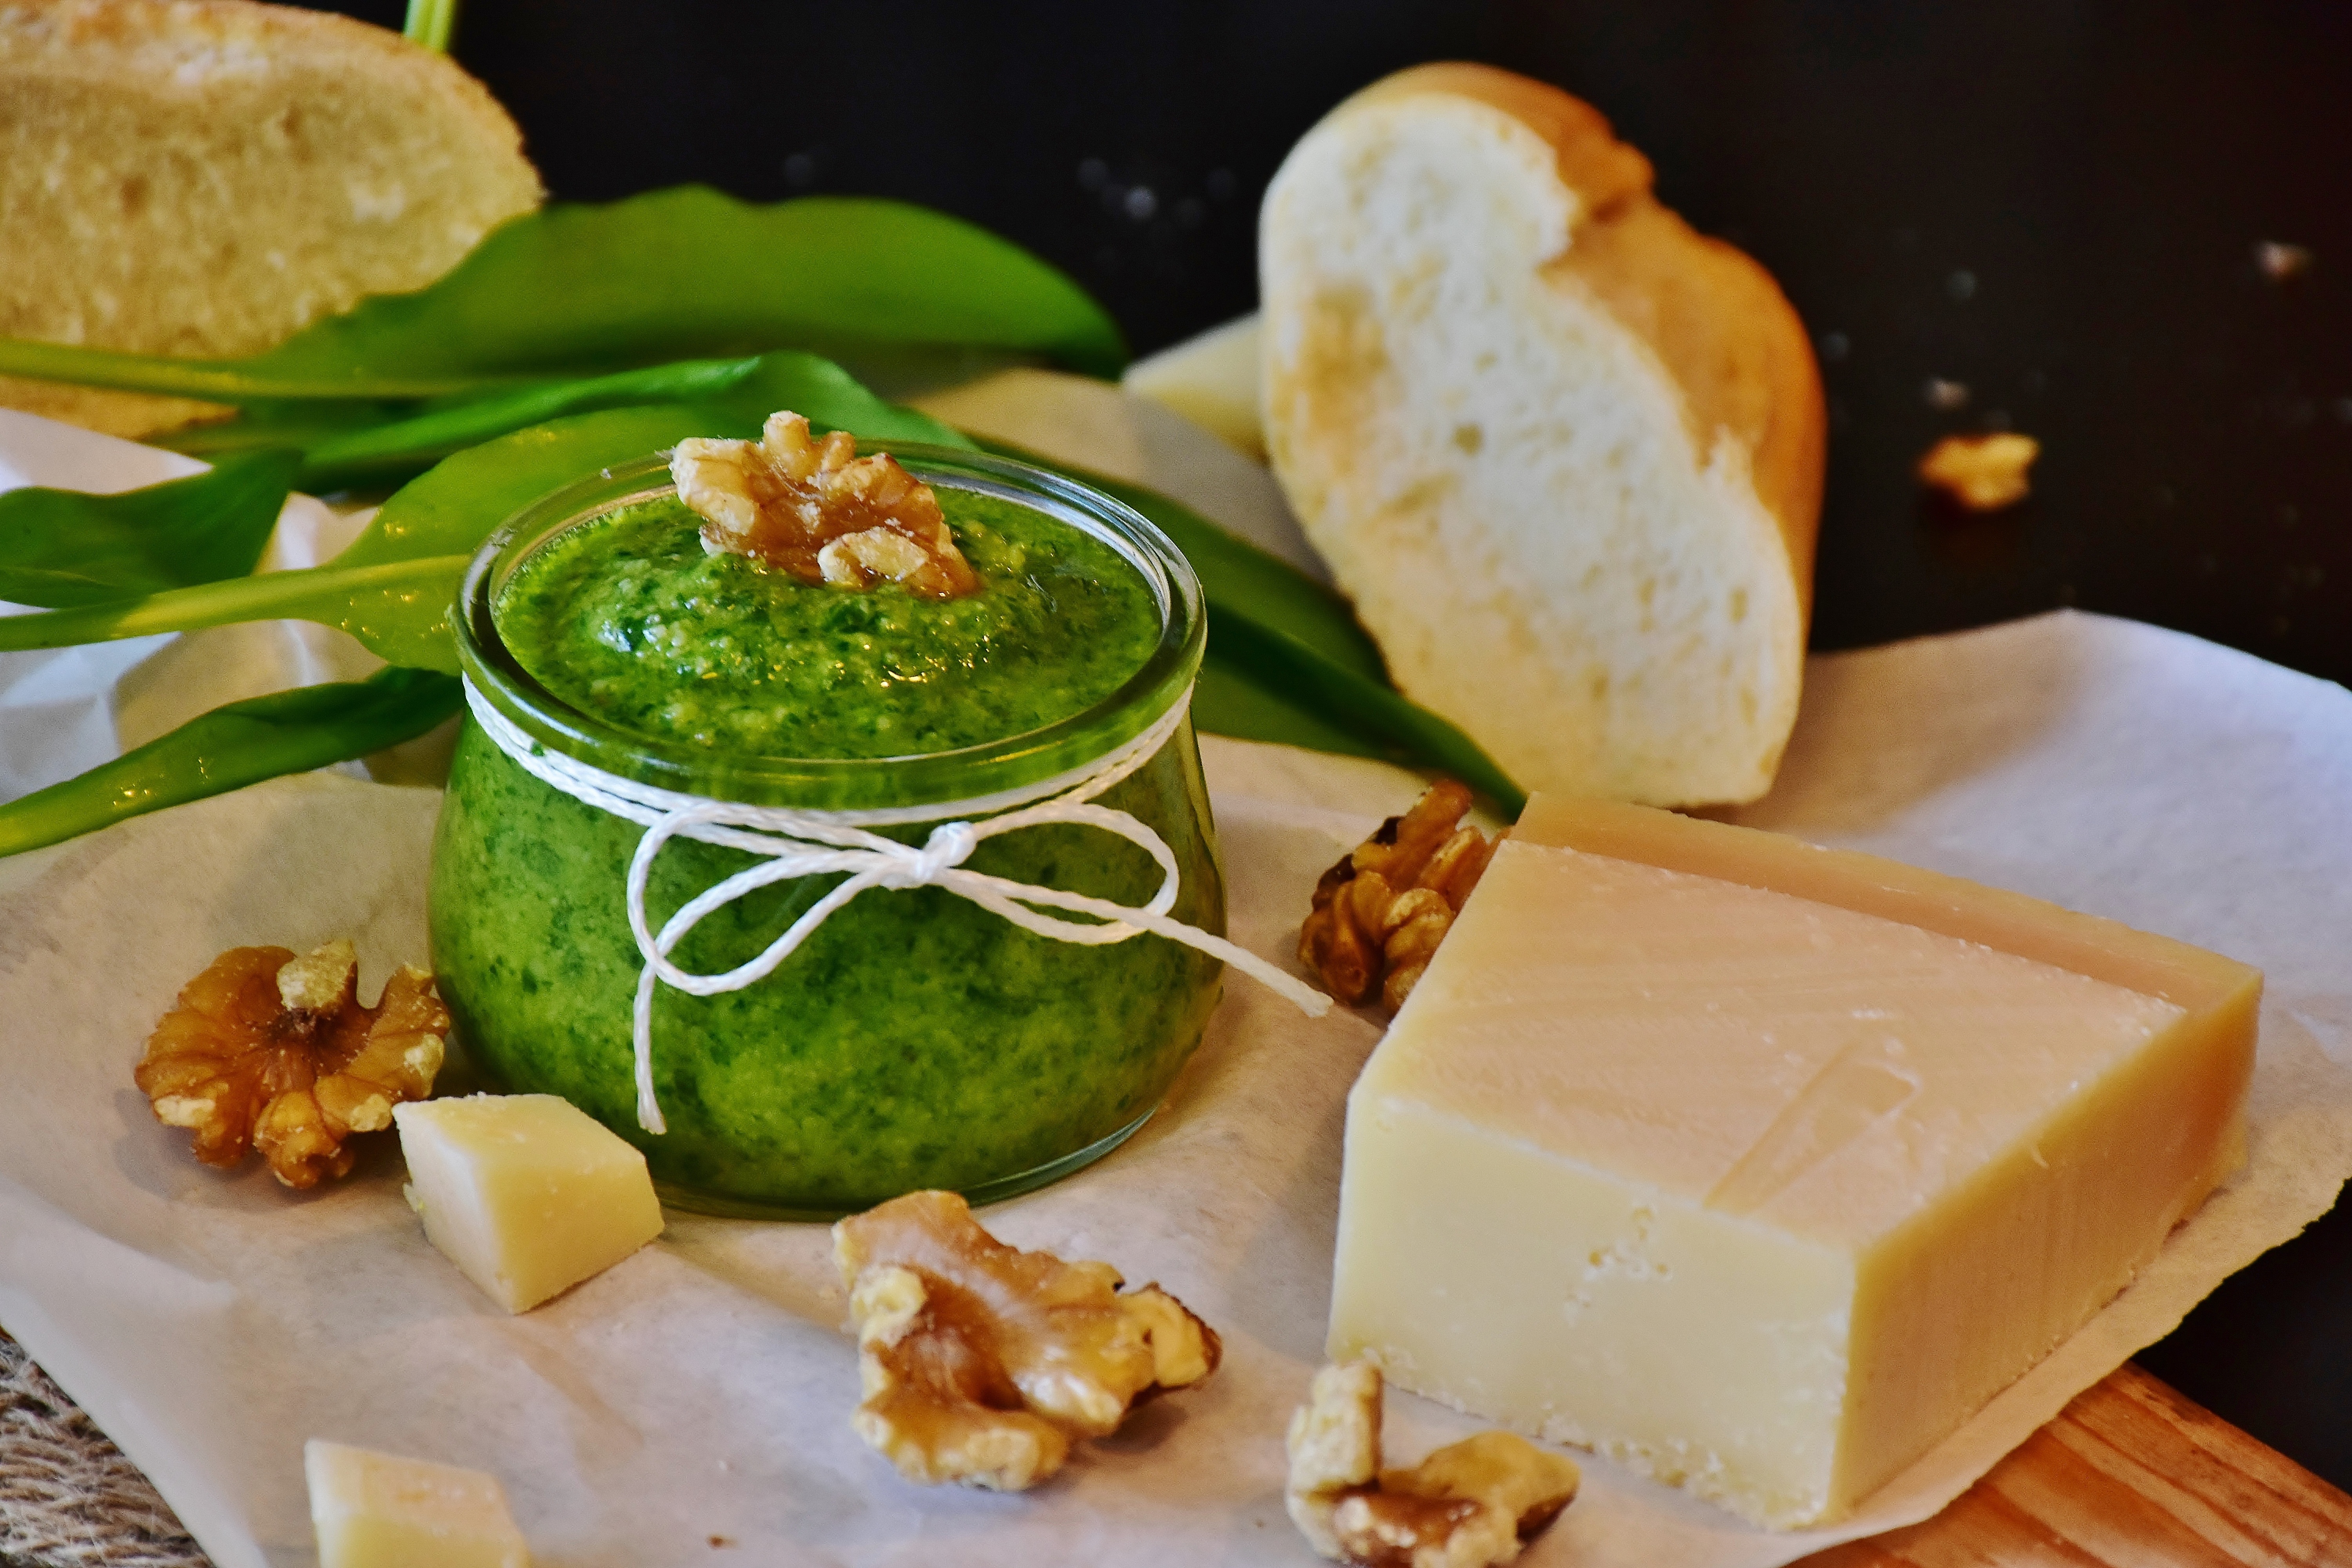
dish, meal, food, spring, green, herb, produce, breakfast, eat, cuisine, delicious, homemade, basil, cheese, pesto, cook, smell, oil, vegetarian food, frisch, edible, herbs, walnuts, kitchen herb, harbinger of spring, bear's garlic, parmesan, parmesan cheese, young leaves, wild vegetables, wild garlic, wood garlic, garlic leaves, b rlauch pesto, walnut kernels, the spring food plant